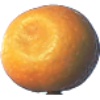
Label: Kumquats 1